Fenestrelle Fort

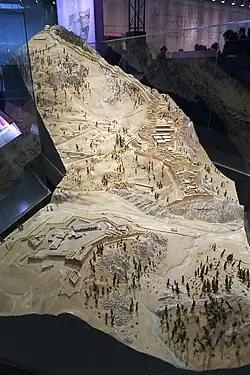
Model of Fenestrelle Fort

The history of modern fortifications in the Fenestrelle area, began in 1690, when the King of France Louis XIV appointed Nicolas Catinat as commander of the French Army against the Duke of Savoy’s Army during the Nine Years' War. General Catinat, better known in Piedmont for his victory at the Battle of Staffarda, the destruction of the Castle of Avigliana and the fire at the Castle of Rivoli, understood the danger posed by the Chisone Valley (Val Chisone) for the French Army and decided to build 3 small redoubts and a fort in the Fenestrelle area.